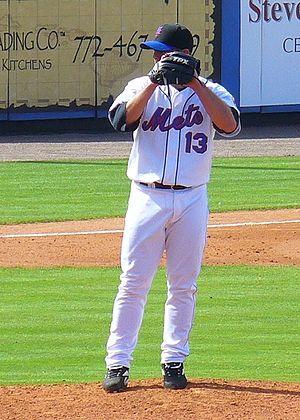
William Edward Wagner est un lanceur de relève gaucher ayant évolué en Ligue majeure de baseball de 1995 à 2010.